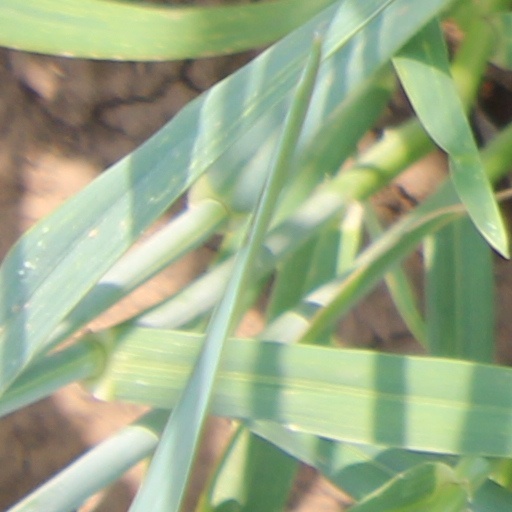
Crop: wheat